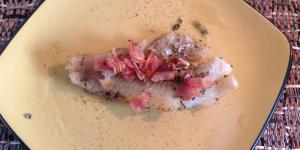
pescado con bacon al horno